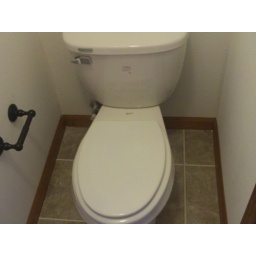
Small room off bathroom in which toilet is placed. Opposite toilet is an wall full of cabinets.